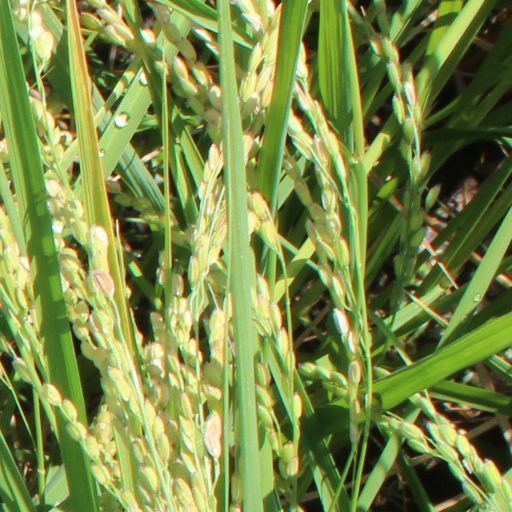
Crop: rice